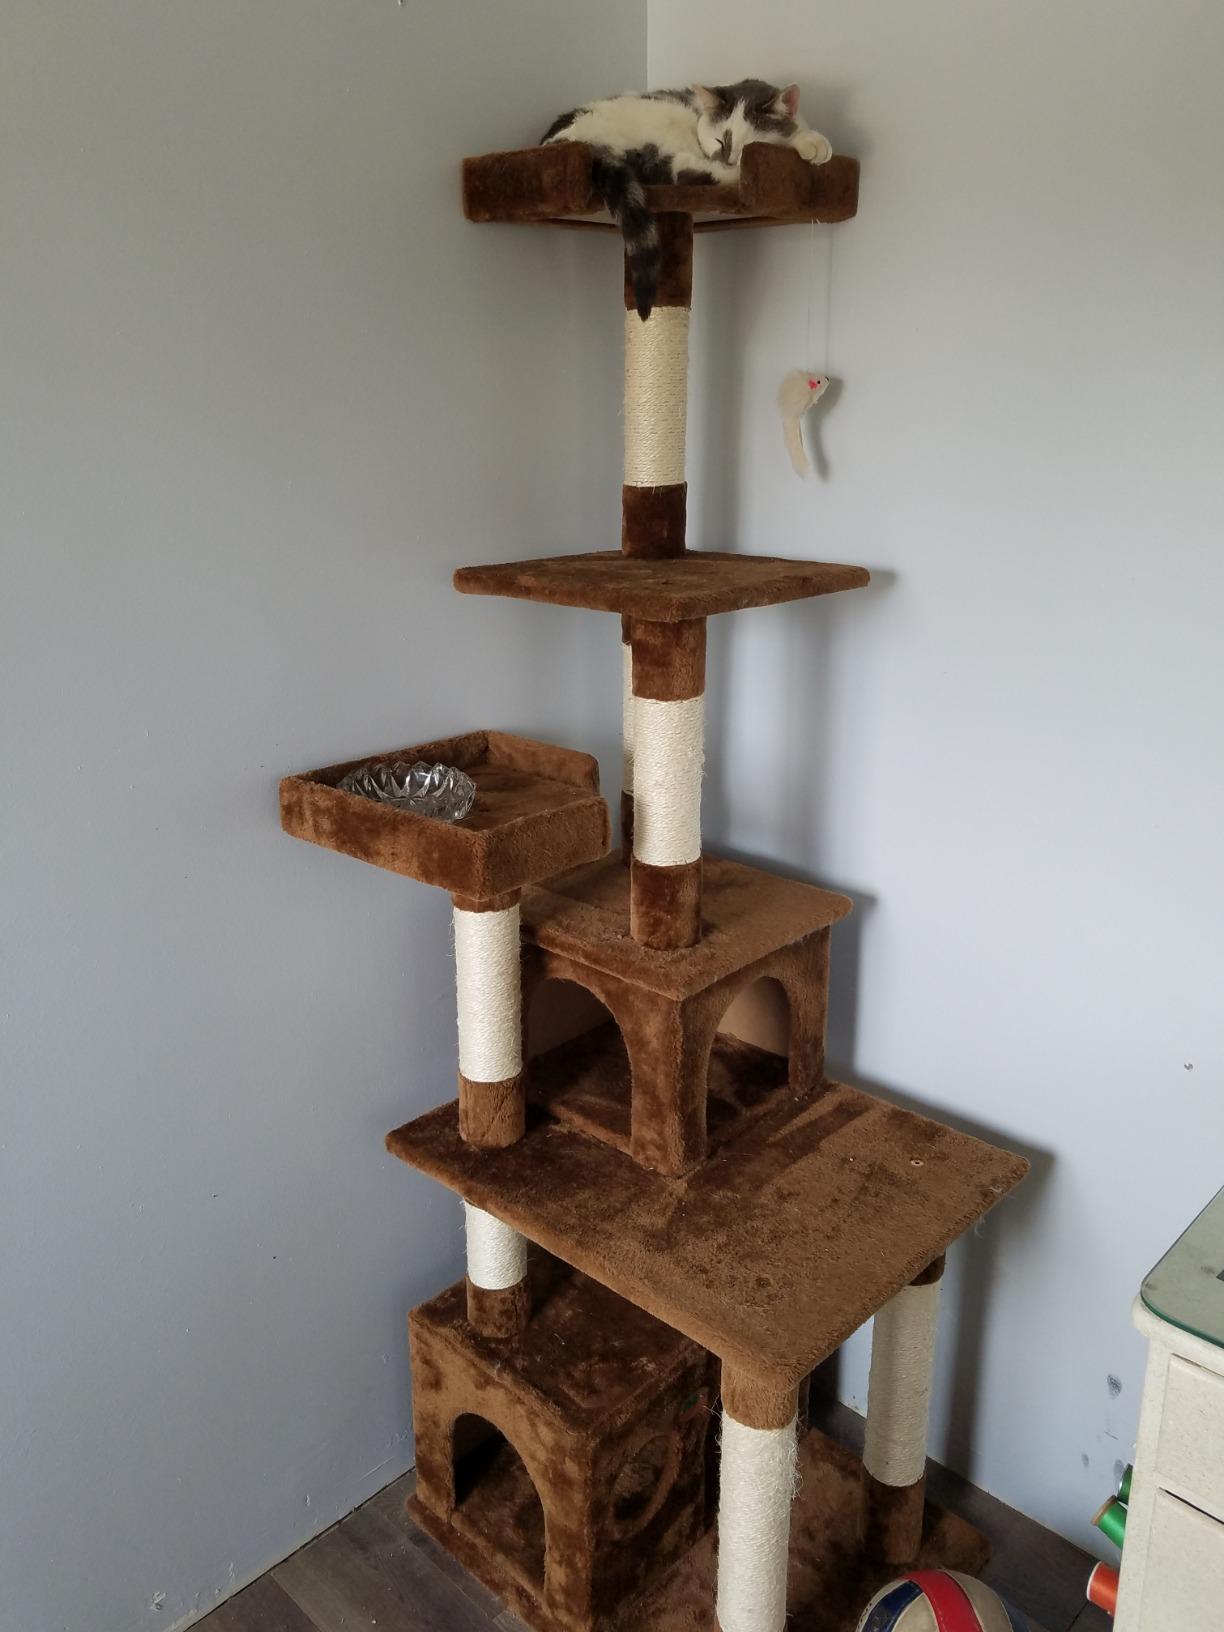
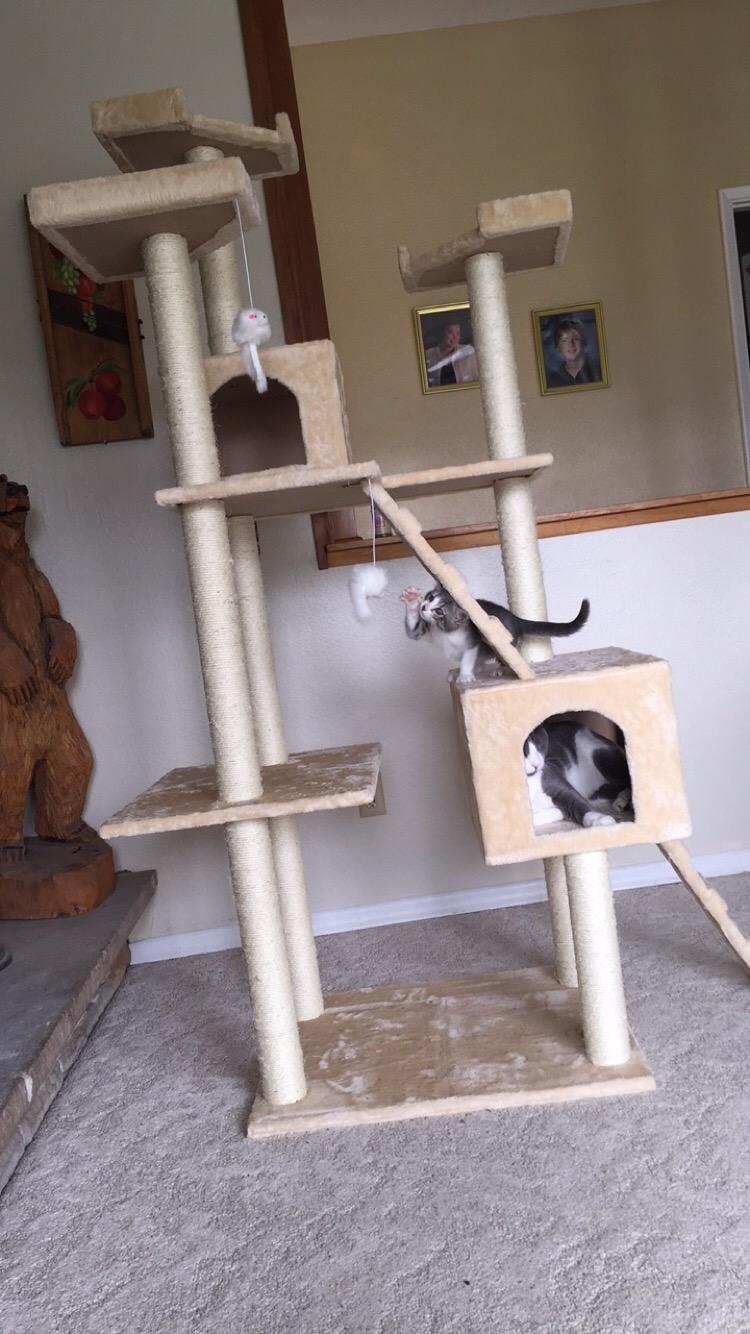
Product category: items_cat tree
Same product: no